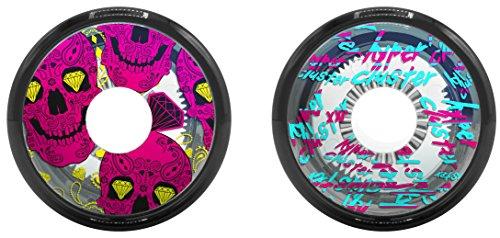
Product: Hyper Cluster Yo-Yo Starter Pack, Diamond Eyes Speed/Control
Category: Toys & Games | Sports & Outdoor Play | Yo-yos
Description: Crank it your way With Hyper Cluster diamond eyes speed/control yo-yo starter pack The high performance yo-yo system that's as unique as you are.
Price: $6.97
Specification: ProductDimensions:1.8x2.2x2.2inches|ItemWeight:5.1ounces|ShippingWeight:5.1ounces(Viewshippingratesandpolicies)|ASIN:B07DNZK7WF|Itemmodelnumber:42361|Manufacturerrecommendedage:4yearsandup